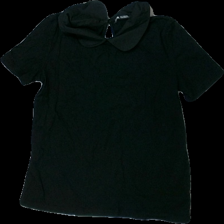
View: front
Type: T-shirt
Category: Ladies
Brand: Zara
Colors: Black
Material: 100% bomull
Pattern: Other
Cut: C-collar
Size: S
Season: All
Damage: dammig
Damage location: middle center
Damage 2: dammig
Damage 2 location: middle center
Price range: <50
Recommended usage: Reuse
Description: t-shirt